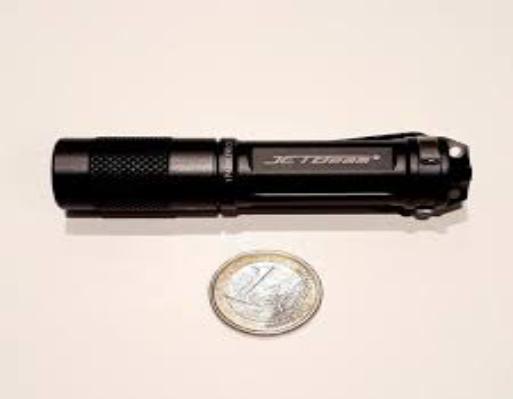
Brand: jetbeam
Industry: Electronic